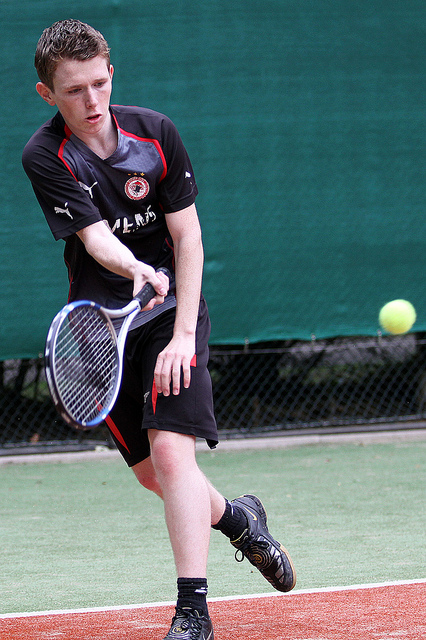
một người đàn ông đang chuẩn bị đánh quả bóng tennis